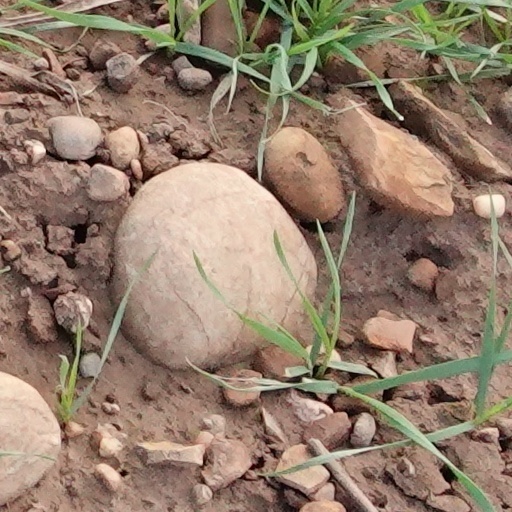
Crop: wheat